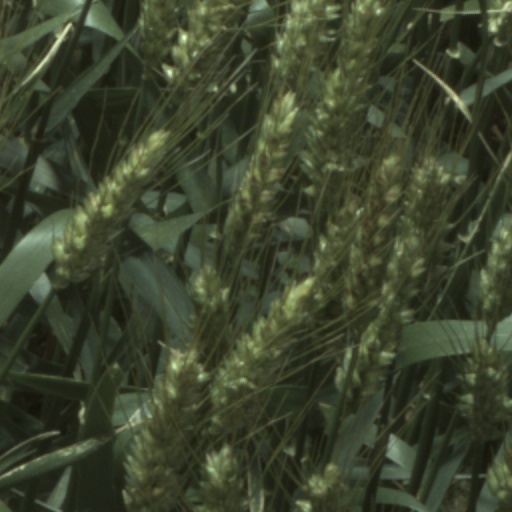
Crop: wheat